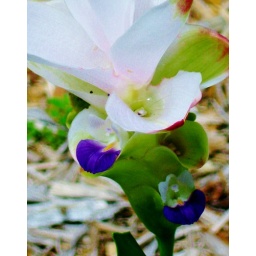
Pretty flowers within a flower